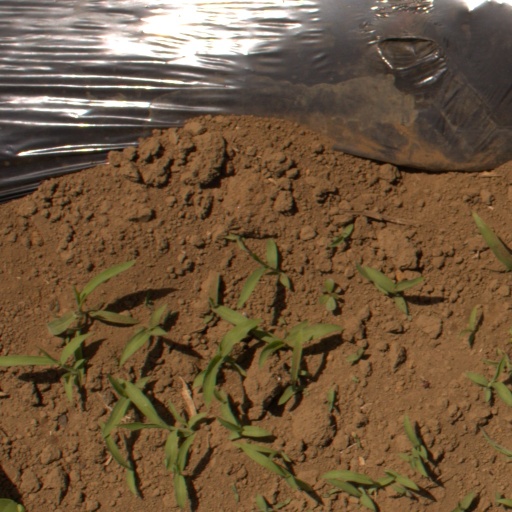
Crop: Jerusalem artichoke